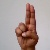
The image shows a hand gesture representing the letter 'U' in Indian Sign Language.